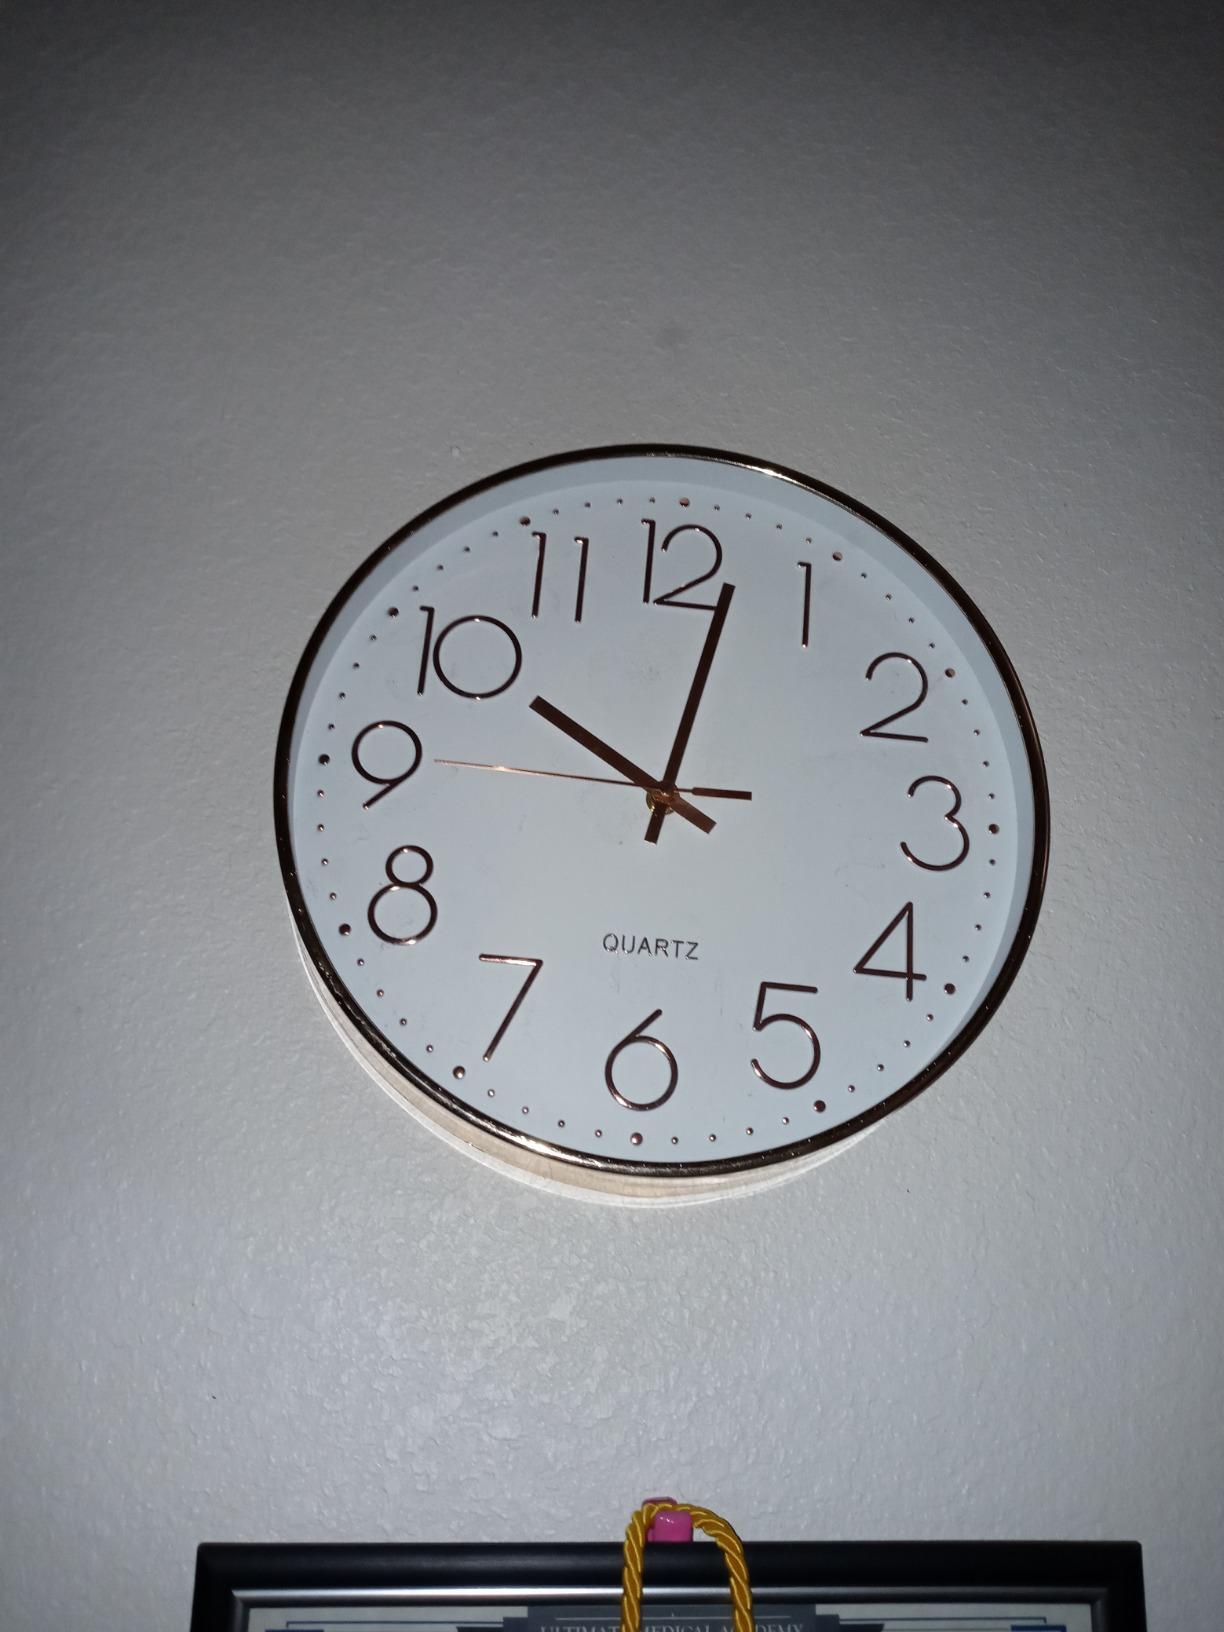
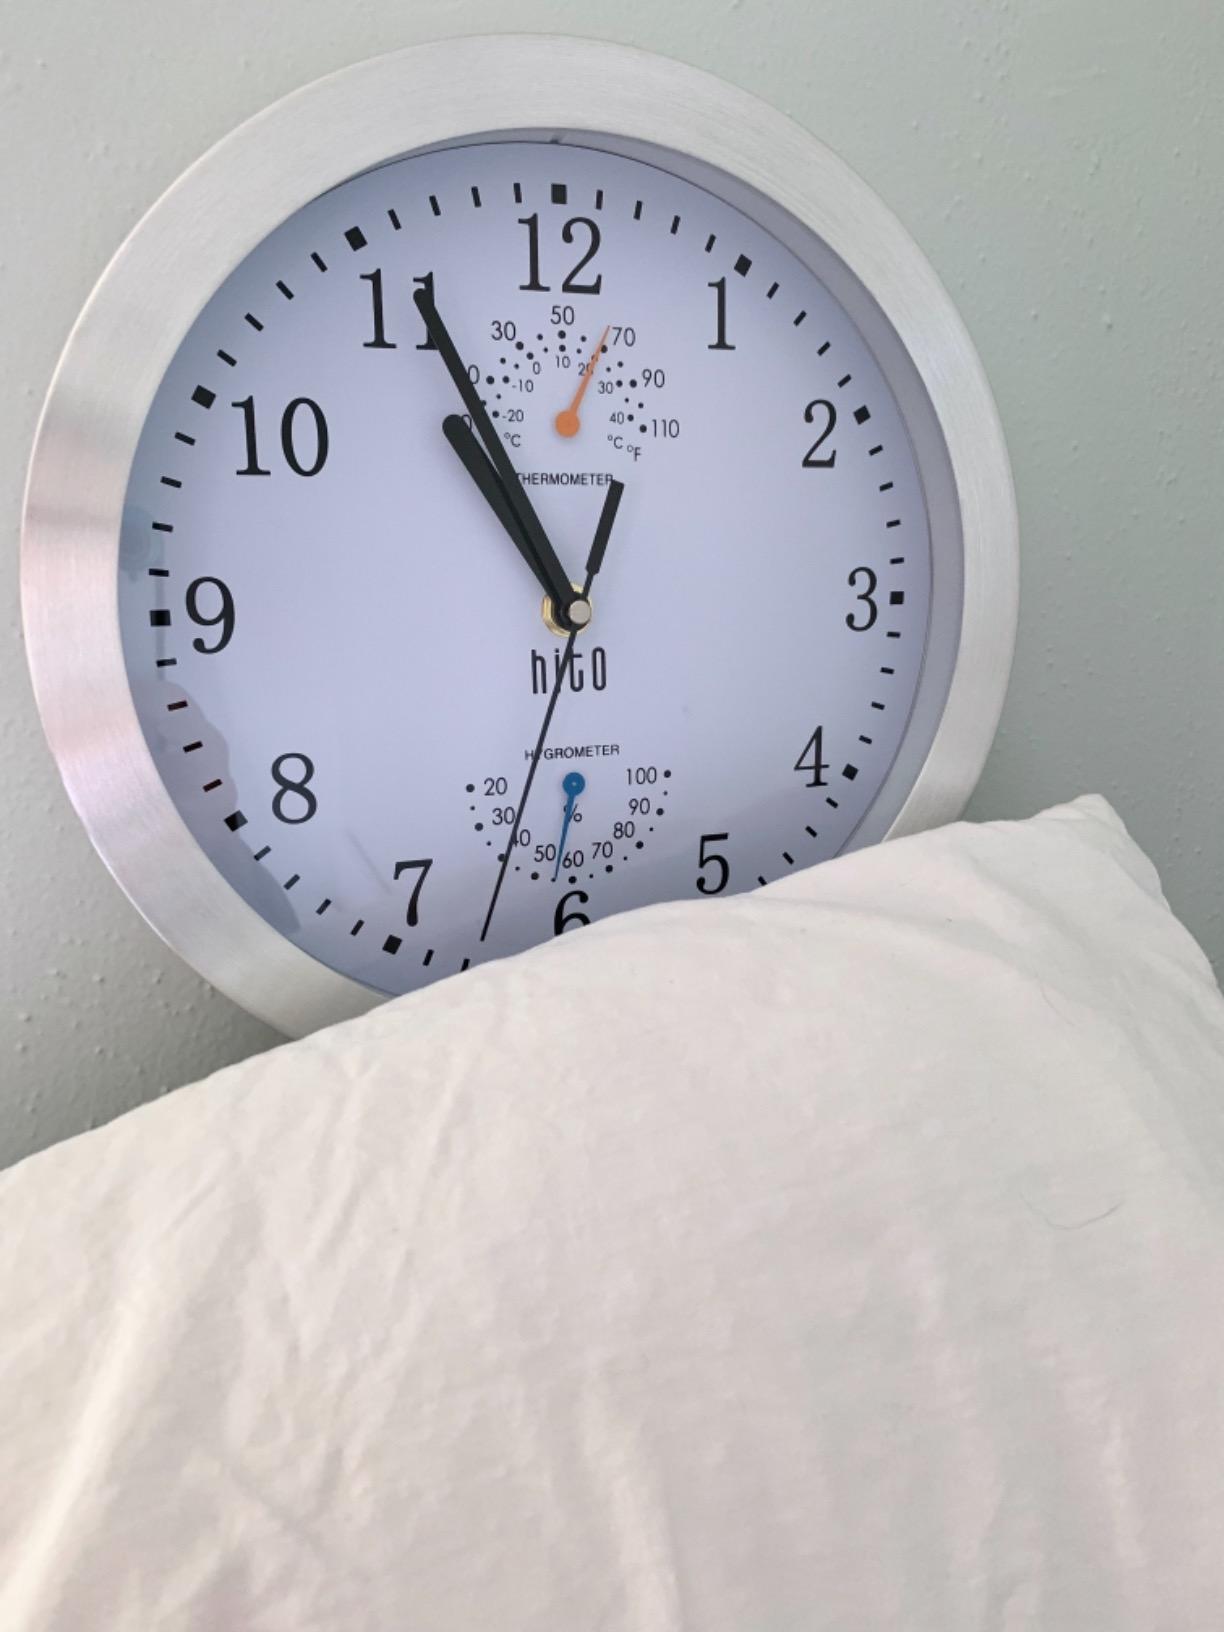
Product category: clock
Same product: no